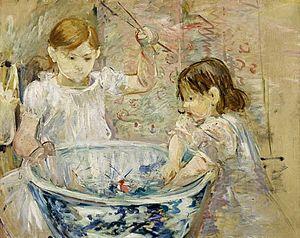
Berthe Marie Pauline Morisot, née le 14 janvier 1841 à Bourges et morte le 2 mars 1895 à Paris 16ᵉ, est une artiste peintre française, membre fondateur et doyenne du mouvement d'avant-garde que fut l'Impressionnisme.